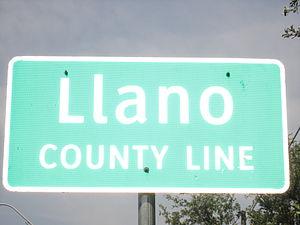
Le comté de Llano, en anglais : Llano County, est un comté situé au centre de l'État du Texas aux États-Unis. Fondé le 1ᵉʳ février 1856, son siège de comté est la ville de Llano. Selon le recensement des États-Unis de 2010, sa population est de 19 301 habitants, estimée, en 2017, à 21 210 habitants. Le comté a une superficie de 2 501,5 km², dont 2 419,1 km² en surfaces terrestres. Il est nommé d'après la rivière Llano, un affluent du fleuve Colorado du Texas.